Jerico-Jim Crow

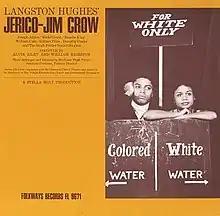
Original Off-Broadway Cast Album

Jerico-Jim Crow is a 1964 musical, with a book written by Langston Hughes and William Hairston. It was a pioneering work in the urban contemporary gospel musical style, based on the themes of the Civil Rights Movement in the United States. According to Hughes scholar and biographer Arnold Rampersad, Hughes "virtually pioneered" the black gospel musical, first with "Black Nativity" (1961) and then with "Jericho-Jim Crow".